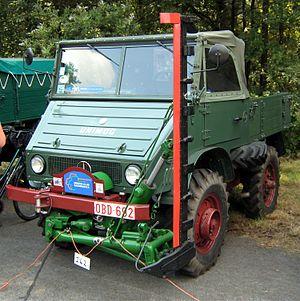
Unimog est une marque commerciale de Mercedes-Benz, créée pour promouvoir ses petits camions utilitaires tout-terrain. Le nom est la contraction de l'expression allemande « UNIversal-MOtor-Gerät », signifiant « engin motorisé universel.